Nancy Cartwright

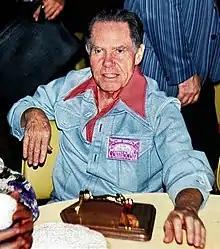
Daws Butler was Cartwright's mentor and helped her become a voice actress.

While attending UCLA, which did not have a public speaking team, Cartwright continued training as a voice actress with Butler. She recalled, "every Sunday I'd take a 20-minute bus ride to his house in Beverly Hills for a one-hour lesson and be there for four hours ... They had four sons, they didn't have a daughter and I kind of fitted in as the baby of the family." Butler introduced her to many of the voice actors and directors at Hanna-Barbera. After she met the director Gordon Hunt, he asked her to audition for a recurring role as Gloria in "Richie Rich". She received the part, and later worked with Hunt on several other projects. At the end of 1980, Cartwright signed with a talent agency and landed a lead role in a pilot for a sitcom called "In Trouble". Cartwright described the show as "forgettable, but it jump-started my on-camera career". She graduated from UCLA in 1981 with a degree in theater. During the summer, Cartwright worked with Jonathan Winters as part of an improvisation troupe at Kenyon College in Gambier, Ohio.